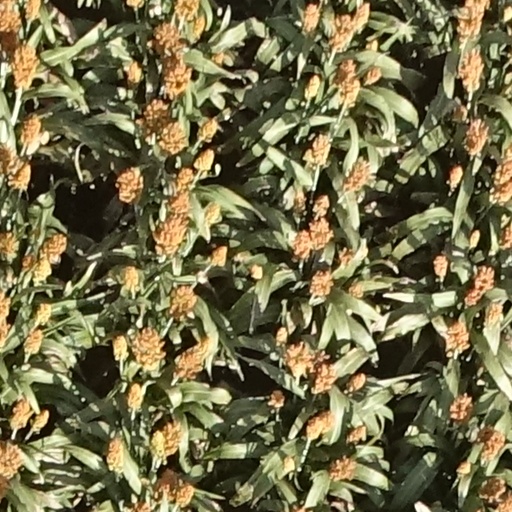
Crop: sorghum